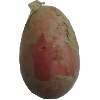
Label: red_potato